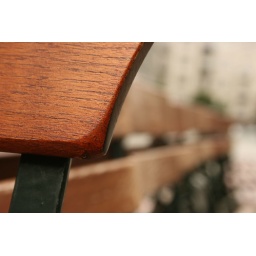
Wooden chair standing on some place near the kudamm in Berlin.